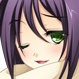
Portrait style: Anime Portrait